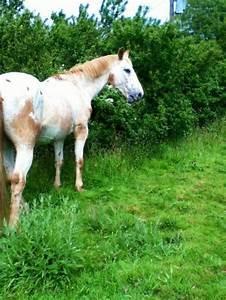
horse